Oakland Plantation (Beech Island, South Carolina)

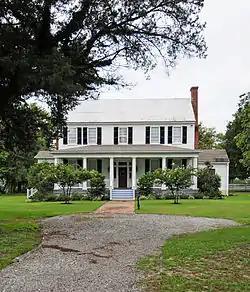
Oakland Plantation, August 2012

Oakland Plantation, also known as the Wade Glover House, is a historic plantation home located near Beech Island, Aiken County, South Carolina. It was built in 1824–1826, and is a Carolina I-house with minimal mid-19th century and early-20th century additions and alterations. It has a central hall two-over-two floor plan with gable-end chimneys, one-story gallery on the facade, and shed room on the rear elevation. Also on the property are two contributing outbuildings: a frame one-story gable-end dairy house (c. 1850) and a frame one-story gable-end garage (c. 1920).